USS Kidd (DD-661)

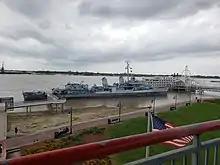
USS "Kidd" seen from the observation tower of the Louisiana Veterans Museum

The Navy set aside three "Fletcher"-class ships for use as memorials: , , and "Kidd". Louisiana congressman William Henson Moore selected "Kidd" to serve as a memorial for Louisiana World War II veterans. The other "Fletcher"-class museum ships are: "The Sullivans" in Buffalo, New York; "Cassin Young" in Boston, Massachusetts; and in Palaio Faliro, Greece, HS "Velos", formerly .